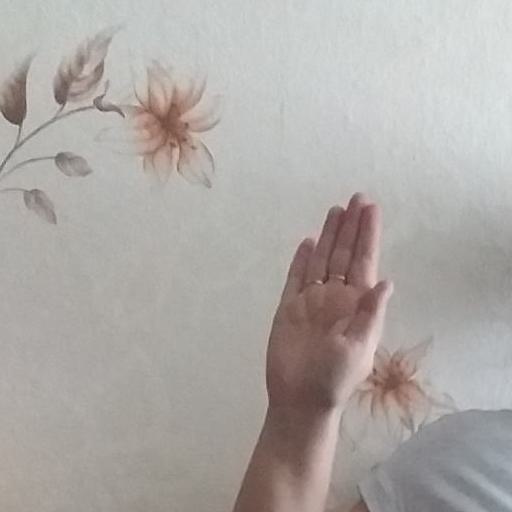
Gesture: stop